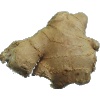
Label: Ginger Root 1